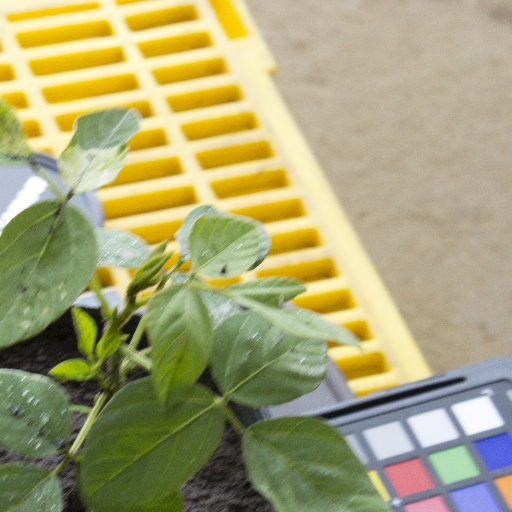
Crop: soybean